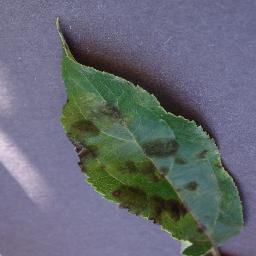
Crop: apple
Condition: scab